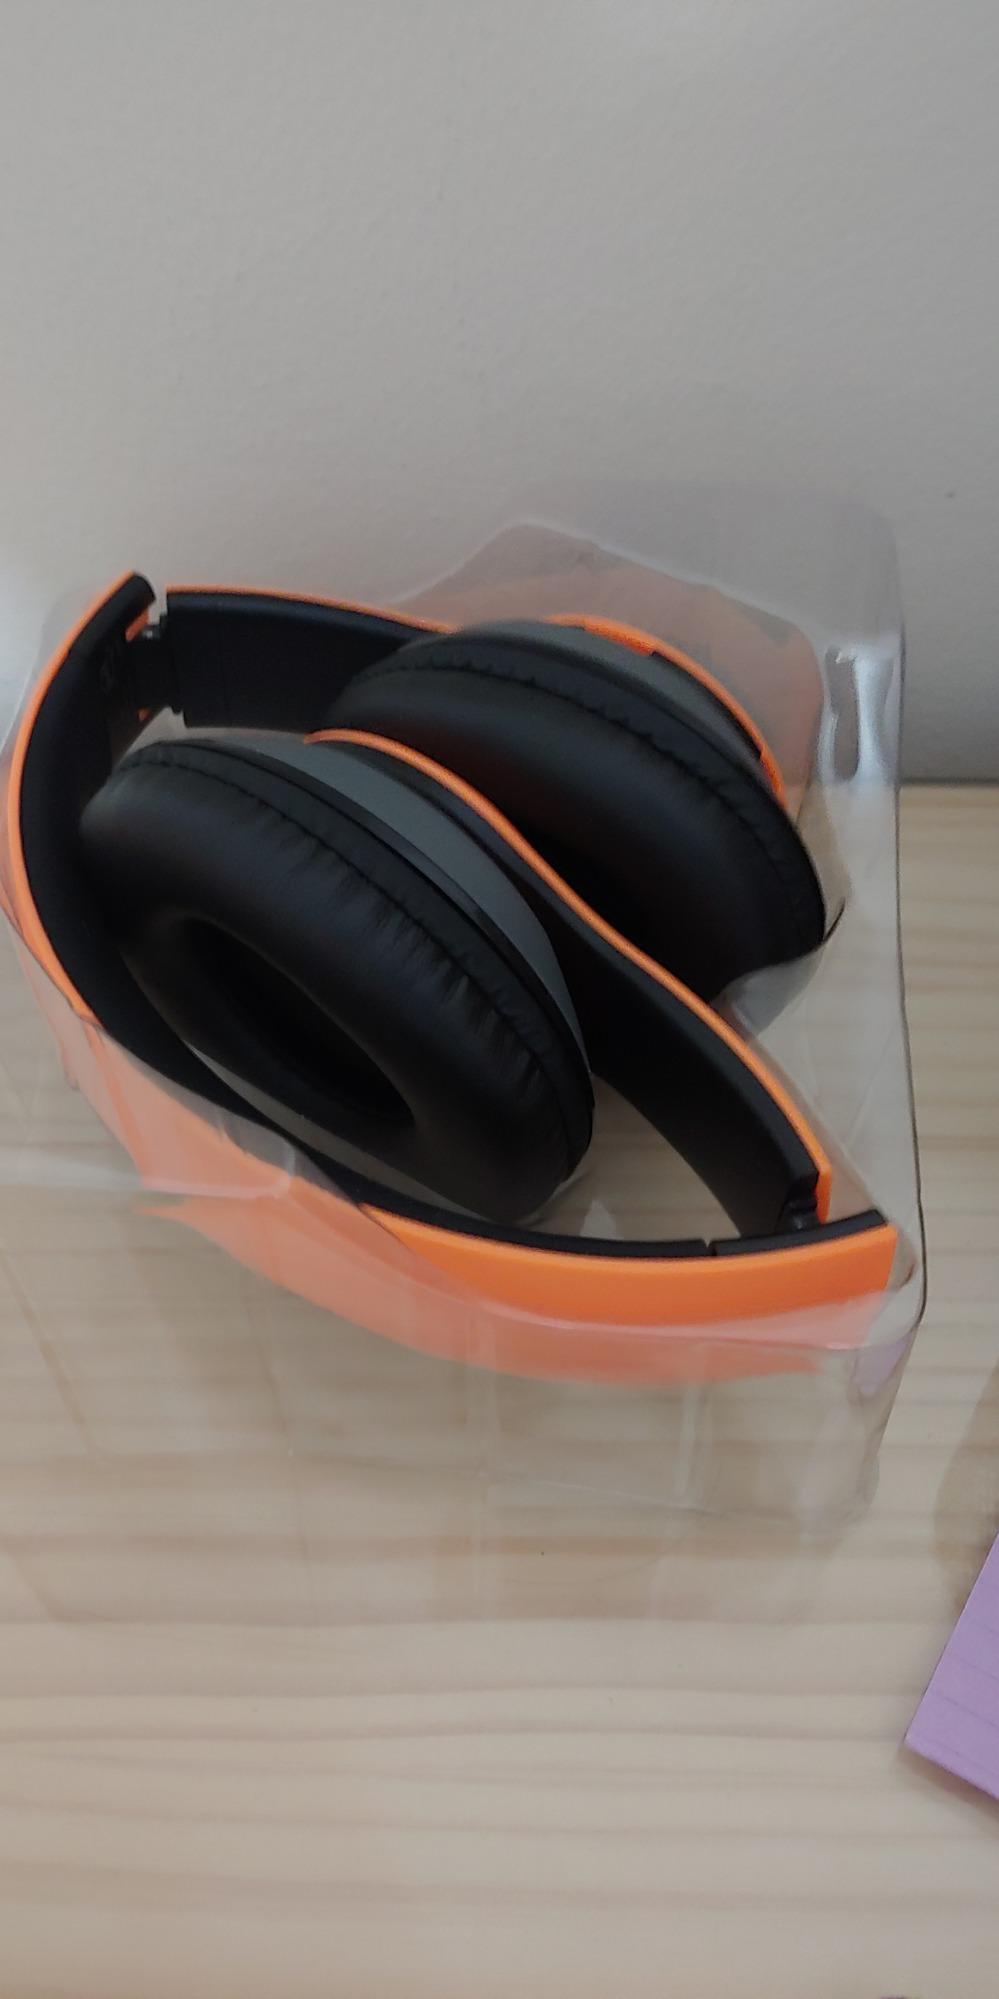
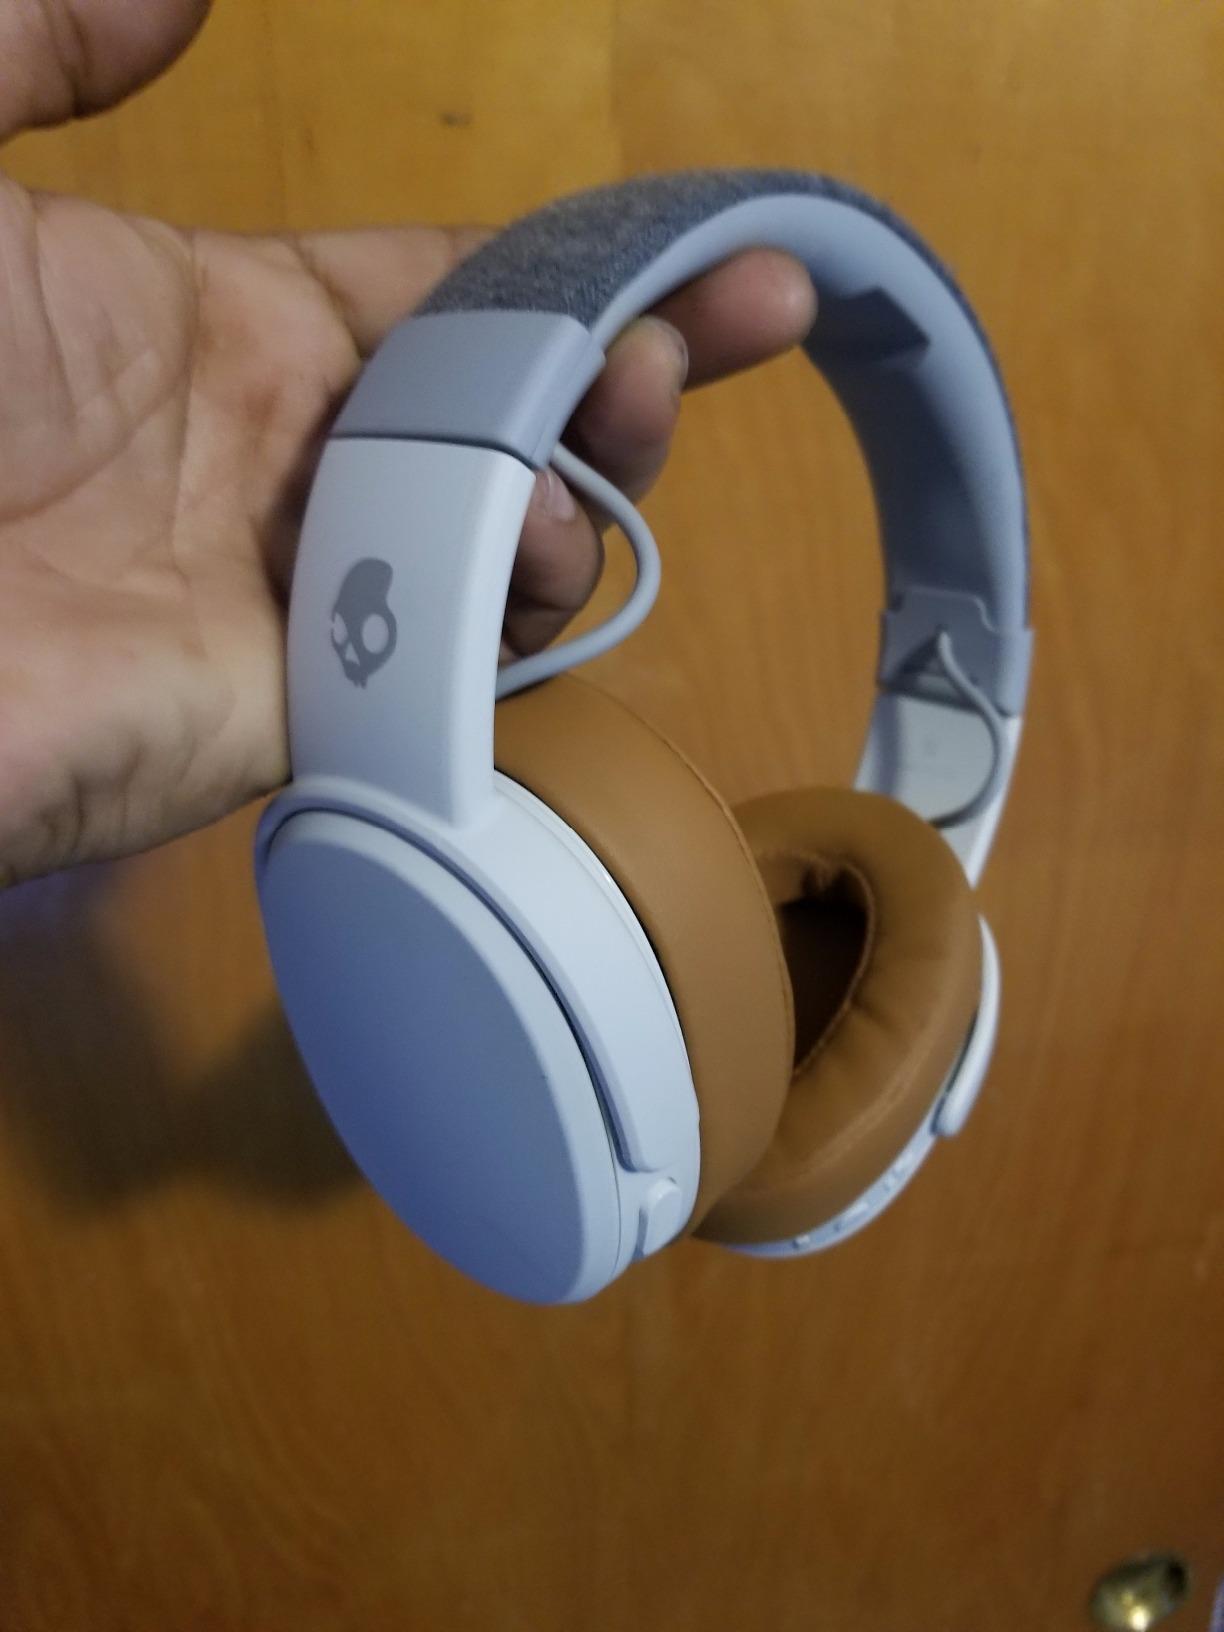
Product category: headphones
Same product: no